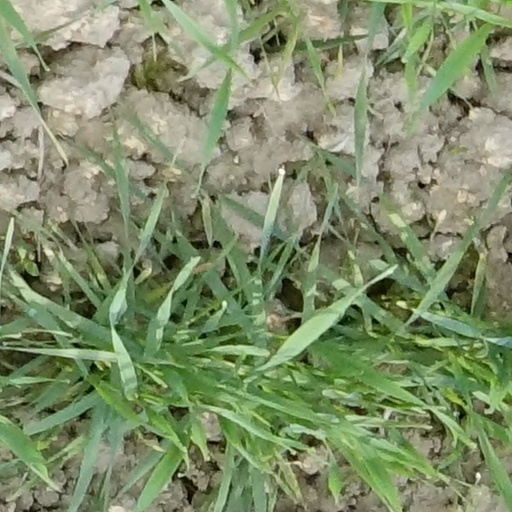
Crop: wheat